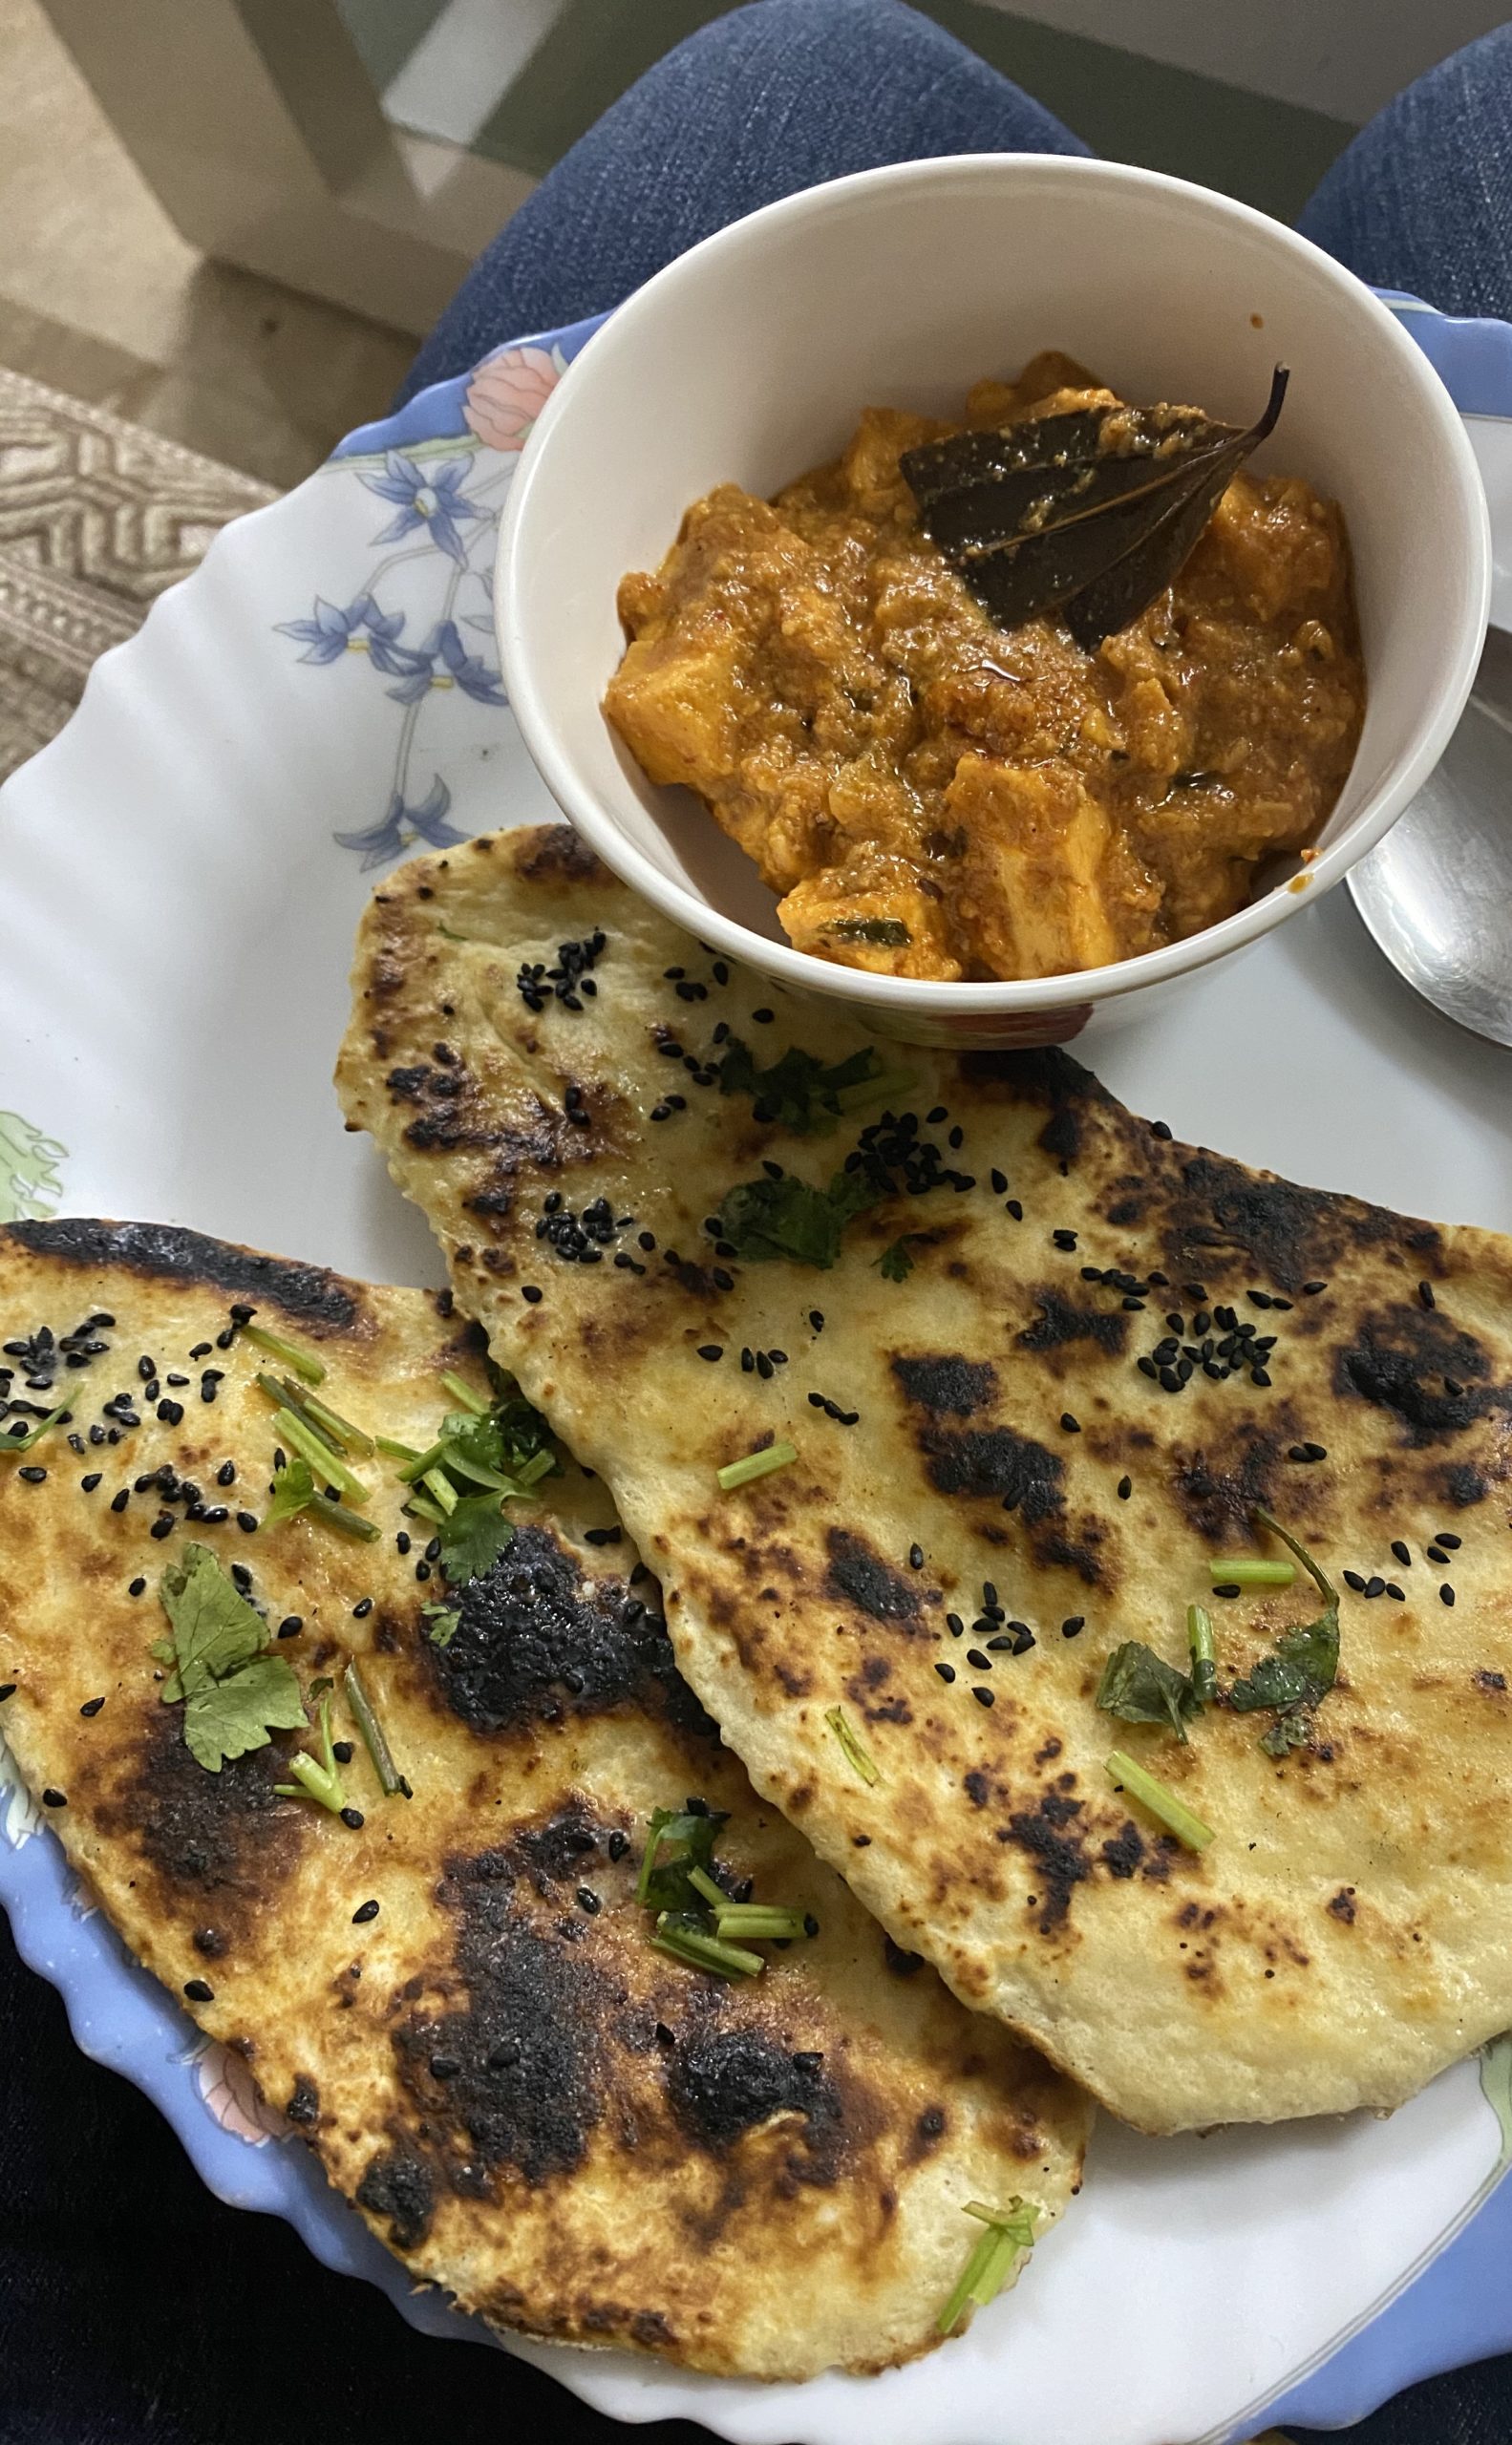
Dish: butter_naan